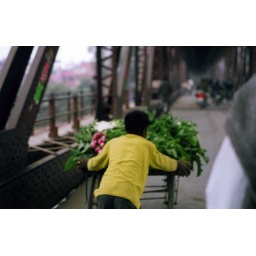
Young merchant boy pushing fruits and vegetables in Agra